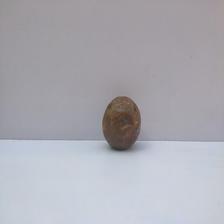
Size: Spoiled